David Ogle

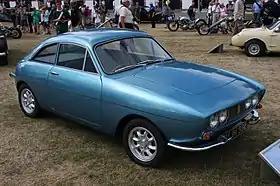
1962 Ogle SX1000

David Slingsby Ogle (1921 – 25 May 1962) was a British industrial and car designer. He founded the design consultancy company Ogle Design in 1954.